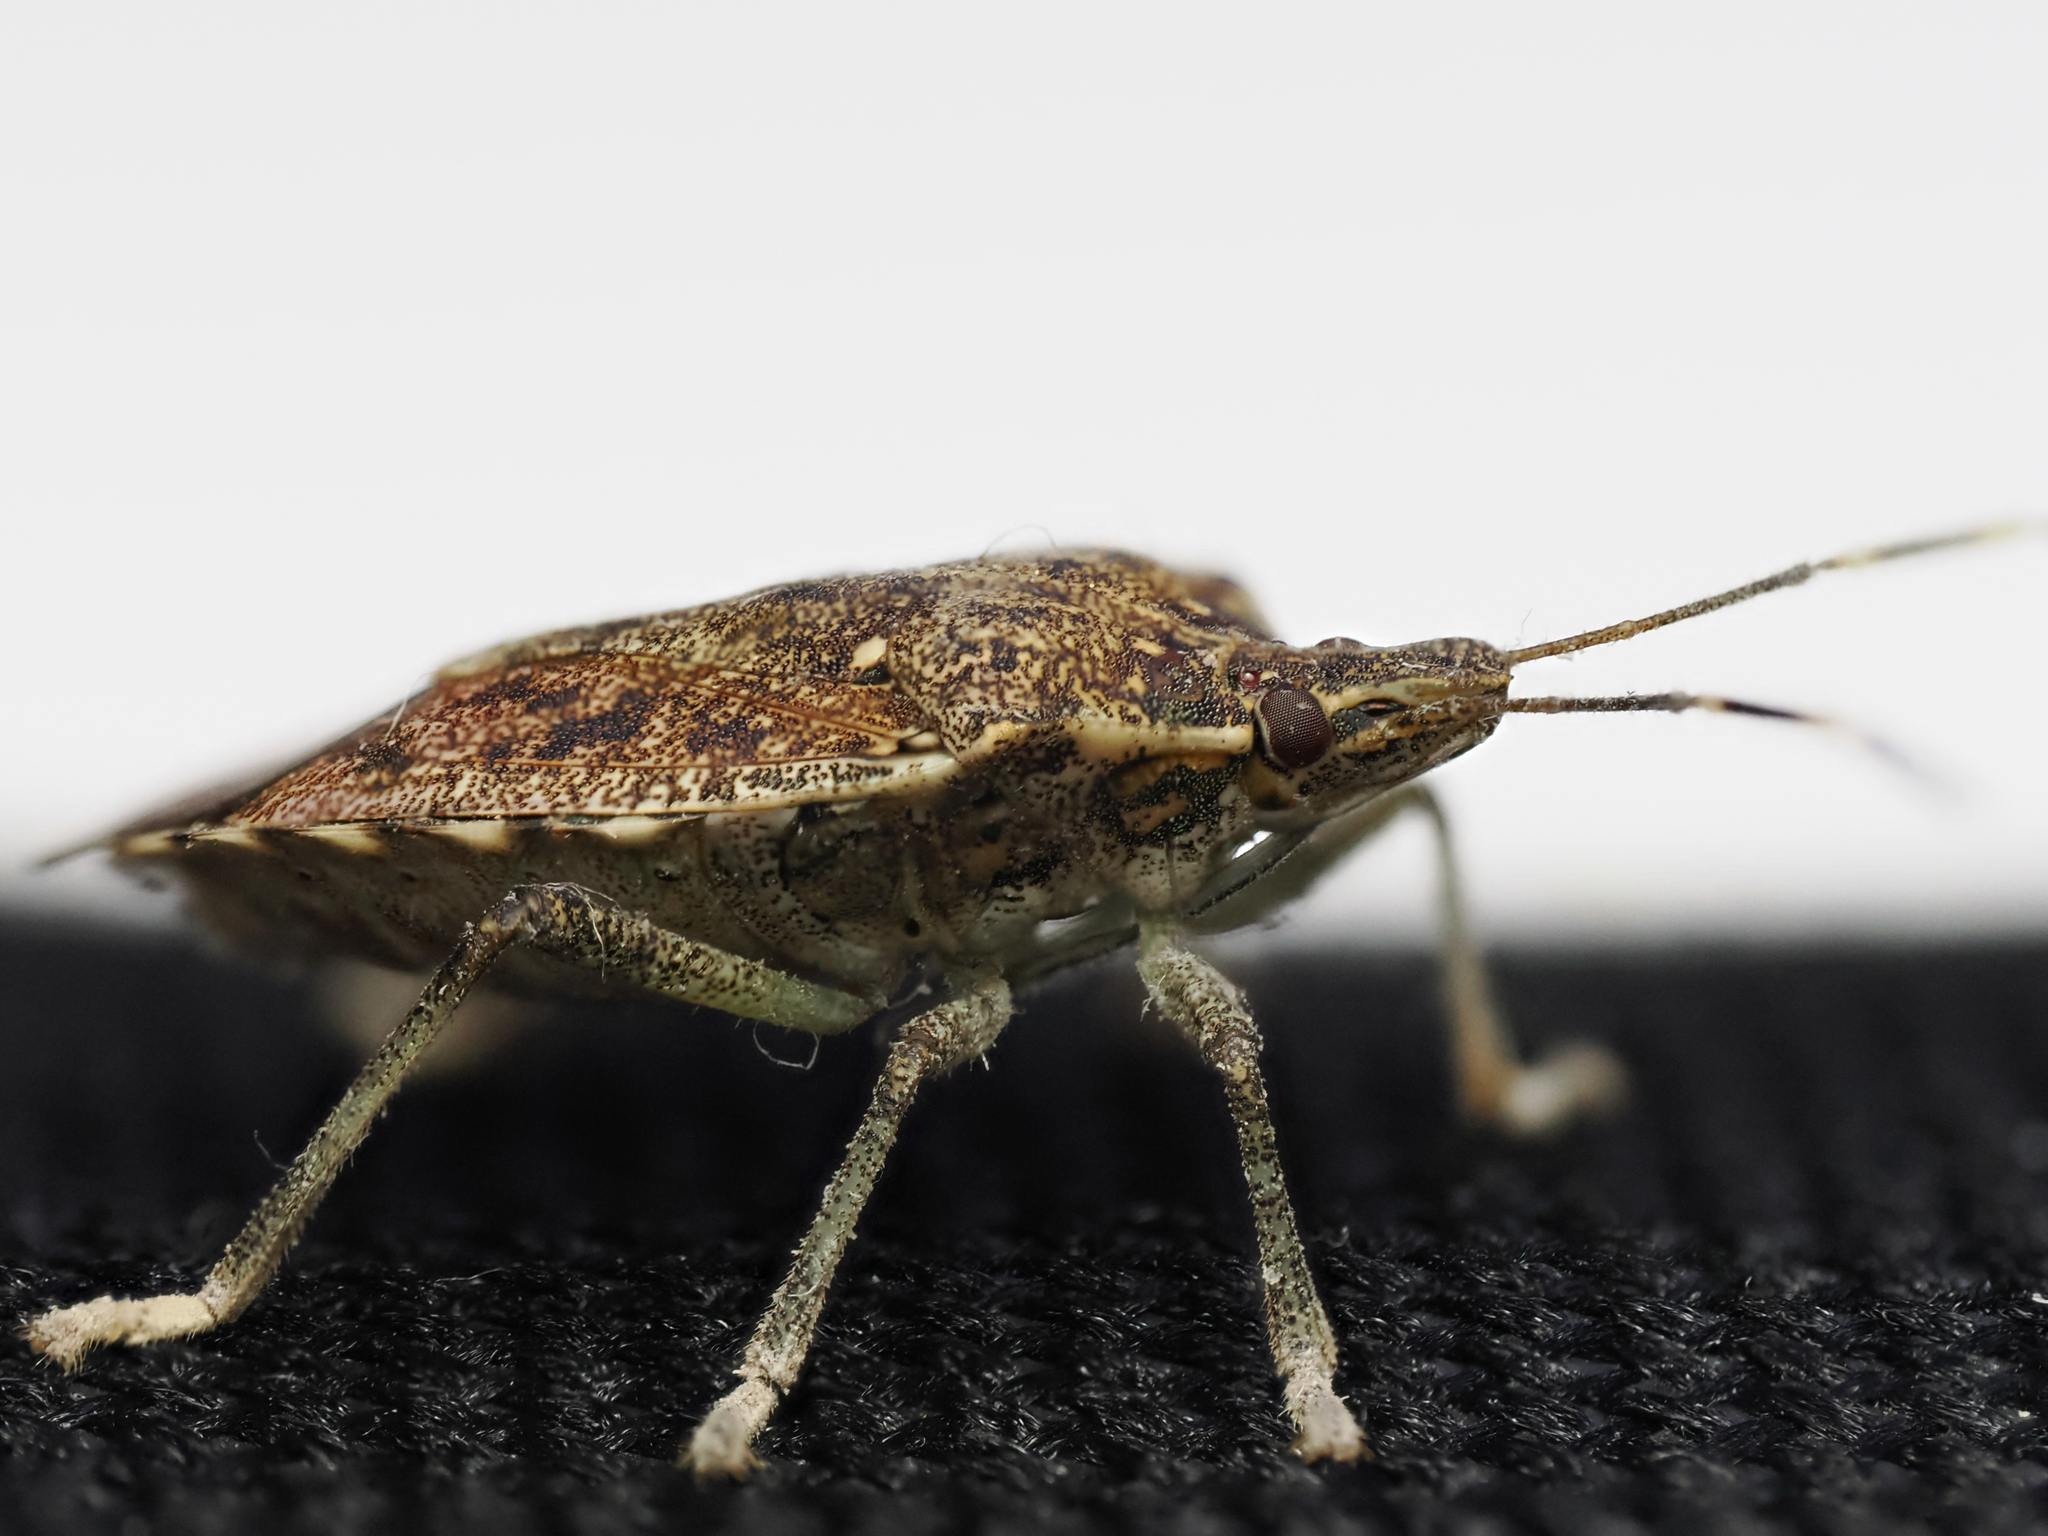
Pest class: stink_bug